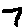
Label: 7